Michel, Prince of Ligne

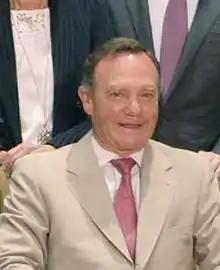
Pictured in July 2016

Michel de Ligne, 14th Prince de Ligne, Prince d'Épinoy, Prince d'Amblise, GE (Michel Charles Eugène Marie Lamoral; born 26 May 1951) is the head of the princely House of Ligne. He is the eldest son of Antoine, 13th Prince de Ligne, and his wife, Princess Alix of Luxembourg; he is thus a nephew of the late Jean, Grand Duke of Luxembourg, and a cousin of reigning Grand Duke Henri. He is also a Knight of the Order of the Golden Fleece in Austria.